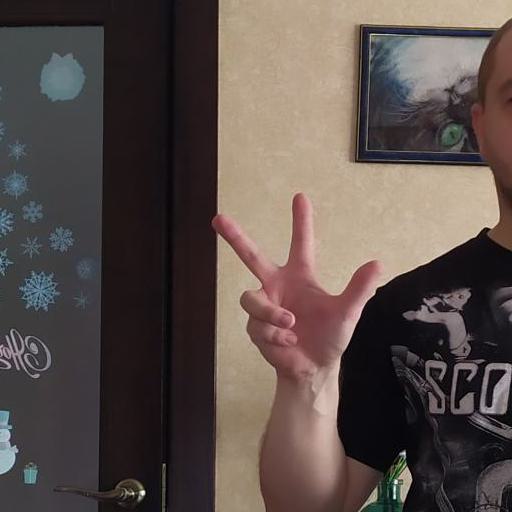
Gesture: three2